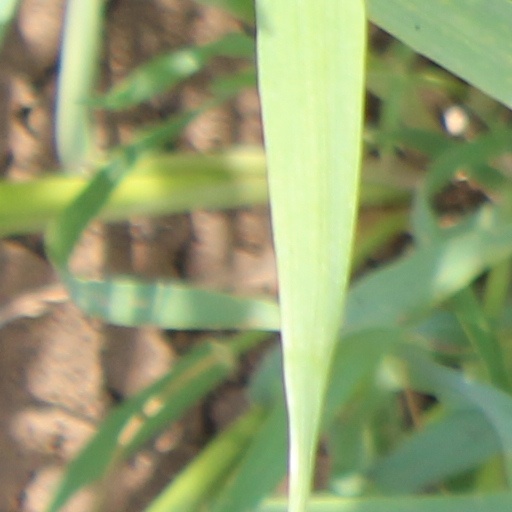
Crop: wheat